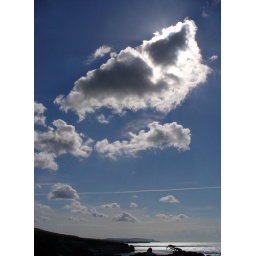
good to be home underneath my big sky